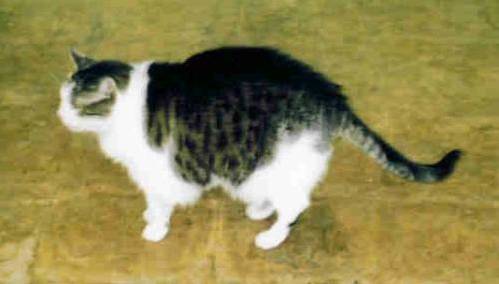
Label: cat